List of awards and nominations received by Billy Talent

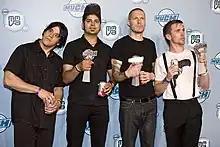
Billy Talent at the 2007 MuchMusic Video Awards.

Billy Talent is a Canadian rock band formed in 1993 in Mississauga, Ontario. The band consists of Benjamin Kowalewicz (vocals), Ian D'Sa (guitar and vocals), Jonathan Gallant (bass and vocals), and Aaron Solowoniuk (drums and percussion). Billy Talent has released five studio albums "Billy Talent" (2003), "Billy Talent II" (2006), "Billy Talent III" (2009), "Dead Silence" (2012), and "Afraid of Heights" (2016). "Billy Talent" and "Billy Talent II" have been certified by the Canadian Recording Industry Association as triple platinum and double platinum respectively.